Ten Broeck Mansion

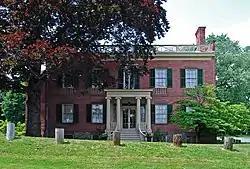
Front elevation, 2009

The Ten Broeck Mansion in Albany, New York was built in 1797. It was listed on the National Register of Historic Places in 1971. A decade later it was included as a contributing property to the Arbor Hill Historic District–Ten Broeck Triangle when that neighborhood was listed on the Register.